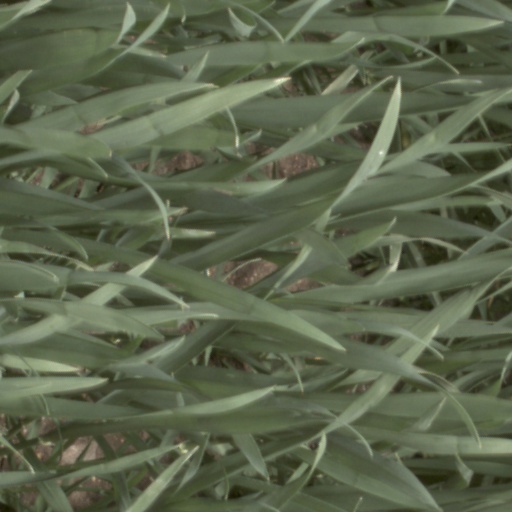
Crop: wheat